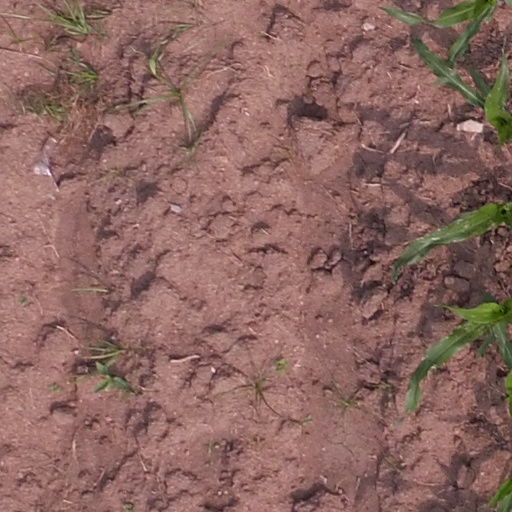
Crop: maize; corn